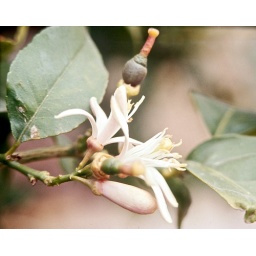
Flowers with newly forming fruit on a tree in Iraklio, Crete, Greece &lt;i&gt;Citrus limon&lt;/i&gt; LEMON &lt;b&gt;Rutaceae&lt;/b&gt;